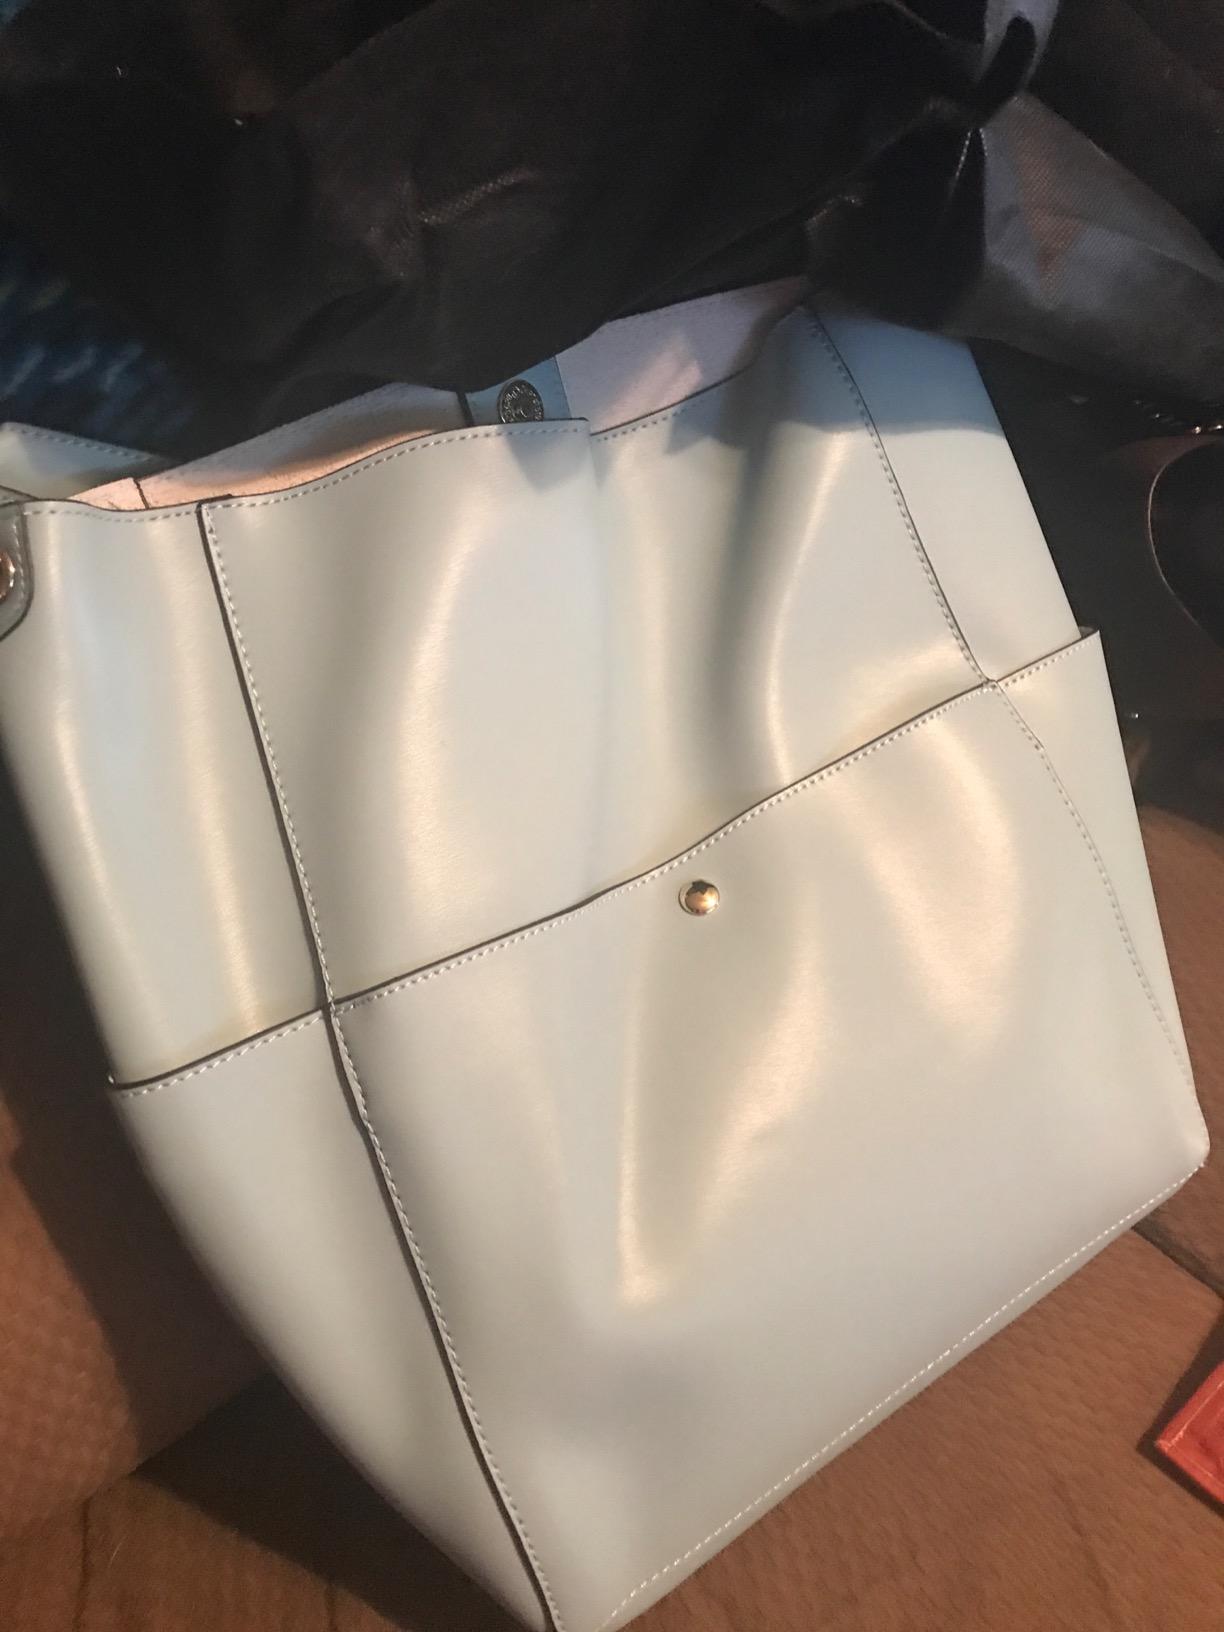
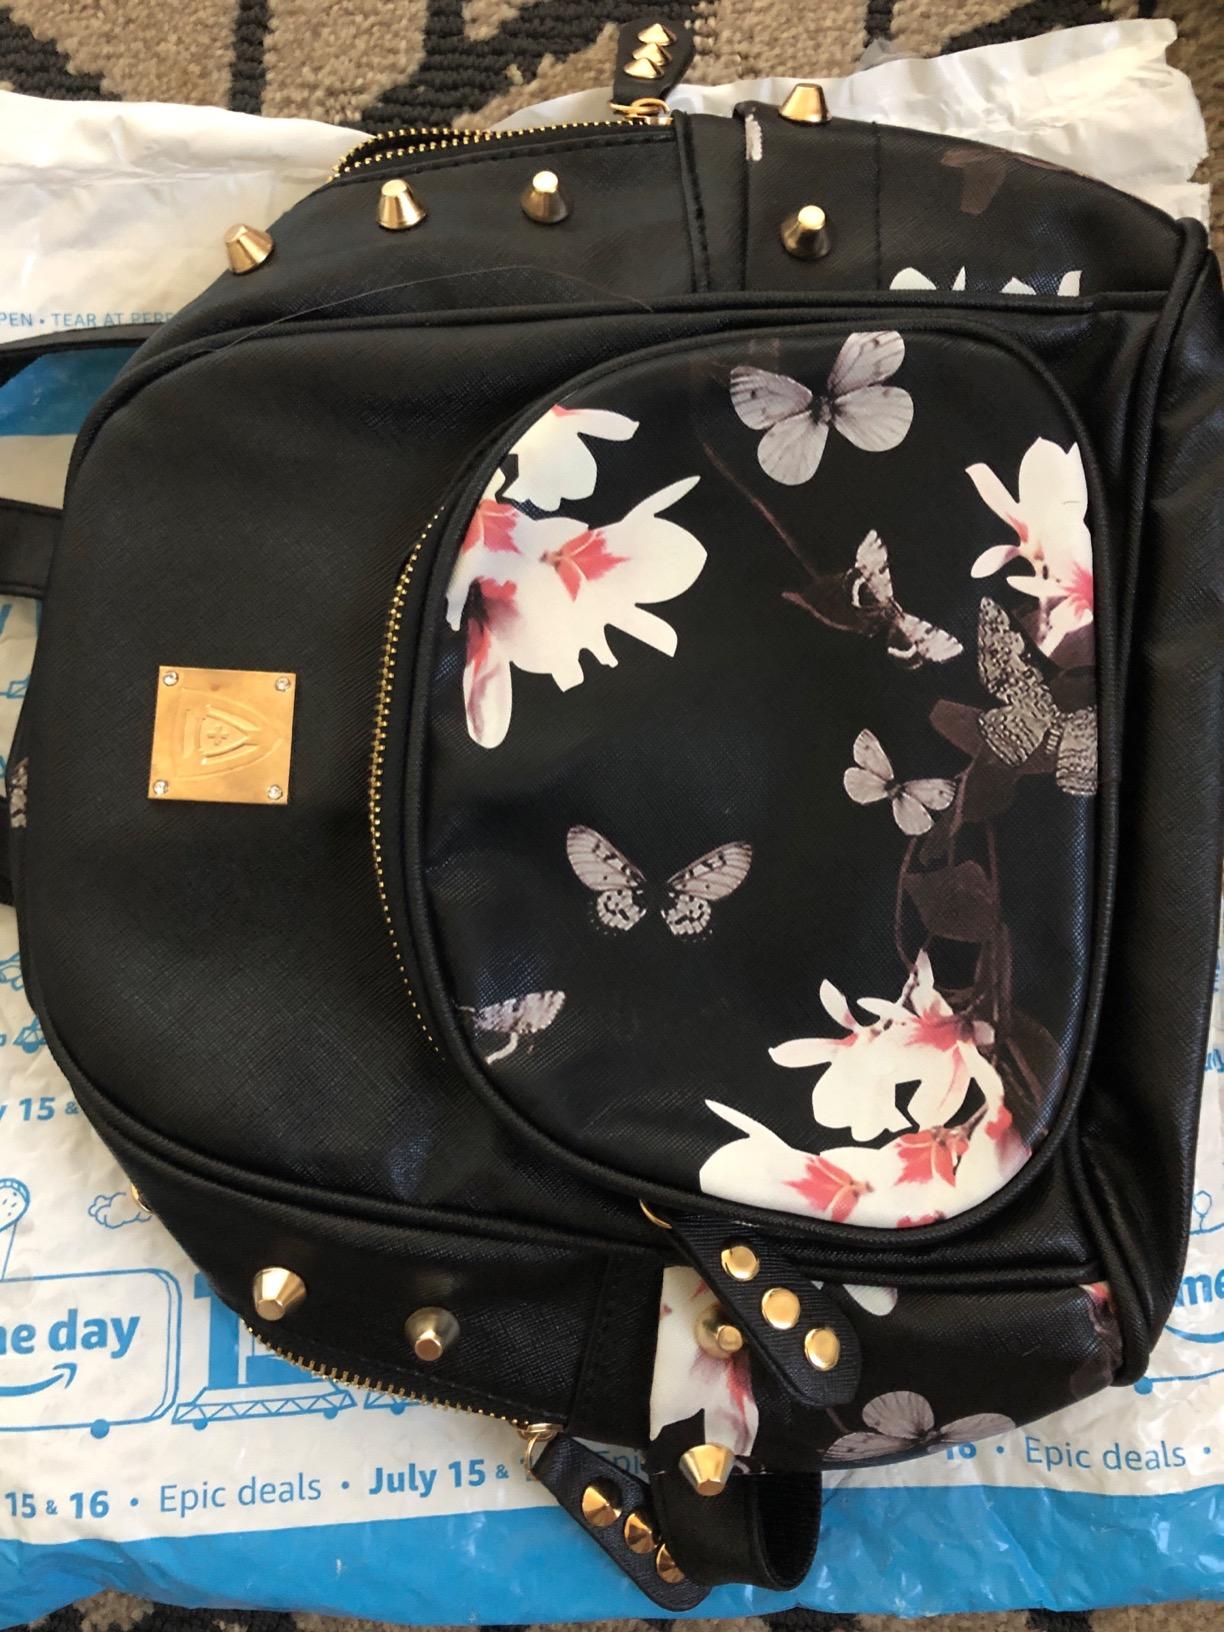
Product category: accessories_handbag
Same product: no